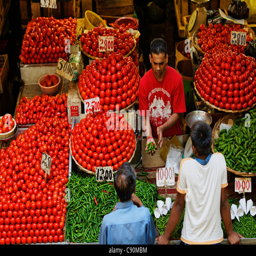
people at stalls in the market hall